Tales from the Golden Age

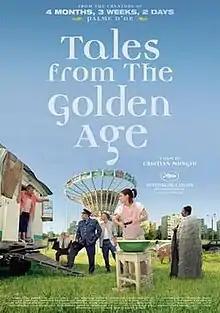
US film poster

Tales from the Golden Age is a 2009 Romanian omnibus film. It was screened as part of the Un Certain Regard section at the 2009 Cannes Film Festival.